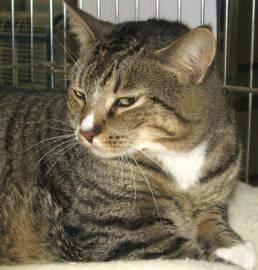
cat